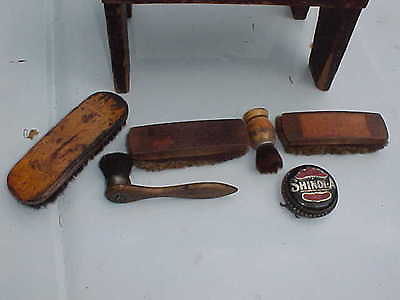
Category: cabinet